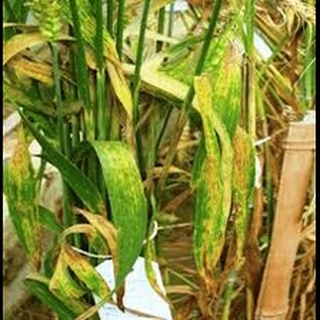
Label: wheat_leaf_blight